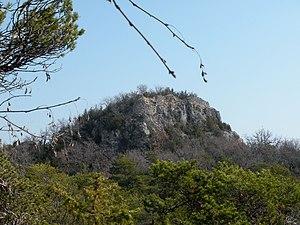
Barry castrum médiéval
Vercheny, est une commune française située dans le département de la Drôme, en région Auvergne-Rhône-Alpes.